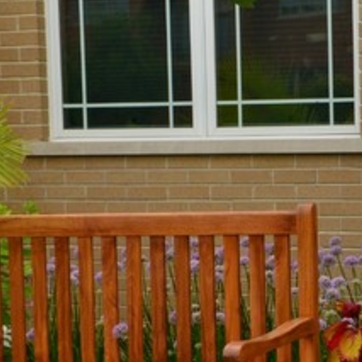
Material: brick